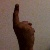
The image shows a hand gesture representing the number 1 in Indian Sign Language.